Oakdale Cotton Mill Village

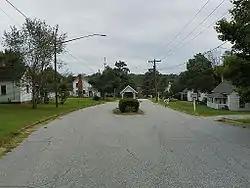
Entrance to Oakdale Mill Village, September 2014

Oakdale Cotton Mill Village is a historic textile mill, mill village, and national historic district located at Jamestown, Guilford County, North Carolina, United States. The district encompasses 37 contributing buildings including the Logan Manufacturing Company complex built during the 1880s and 33 frame mill worker houses dated to the early-20th century. The factory complex consists of a three-story rectangular brick office, a one and two-story L-shaped brick factory with a four-story tower and five one-story brick warehouses, a small one-story board-and-batten blacksmith shop, and a polygonal brick smokestack.